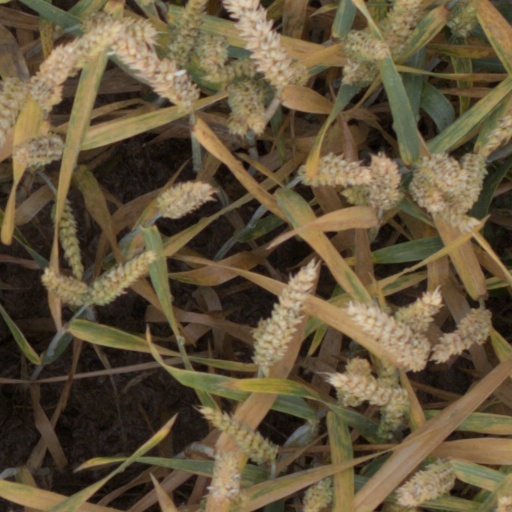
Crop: wheat